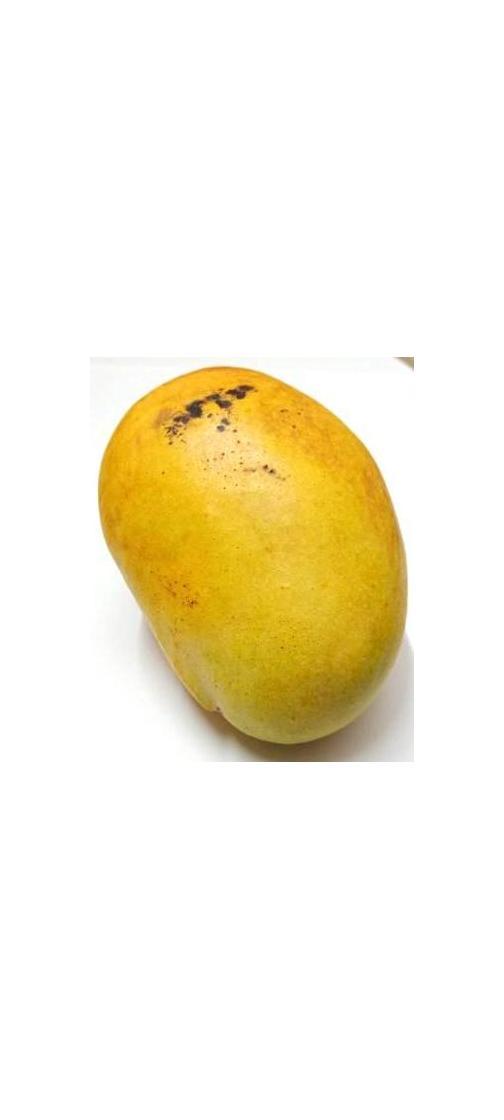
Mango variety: Bari-11